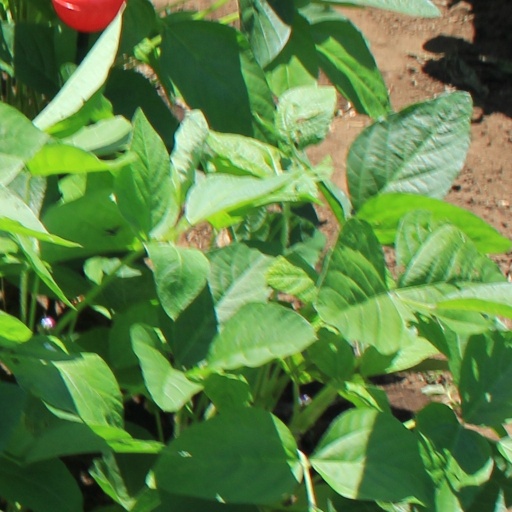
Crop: soybean